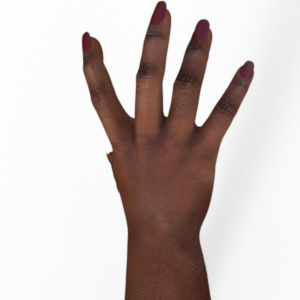
Label: paper